Pietà per chi cade

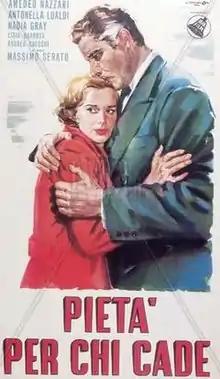

Pietà per chi cade (i. e. "Compassion for those who fall") is a 1954 Italian melodrama film written and directed by Mario Costa and starring Amedeo Nazzari, Antonella Lualdi and Nadia Gray.